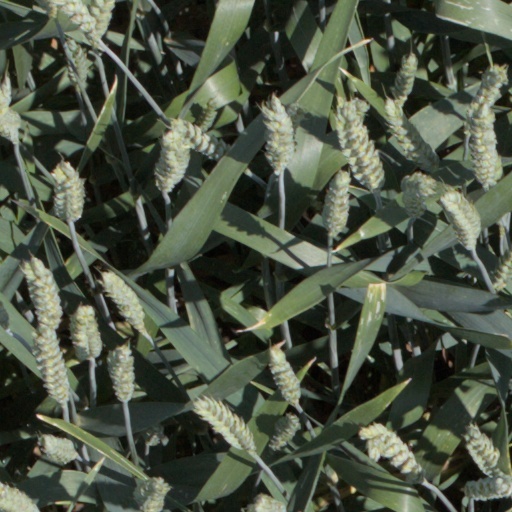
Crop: wheat